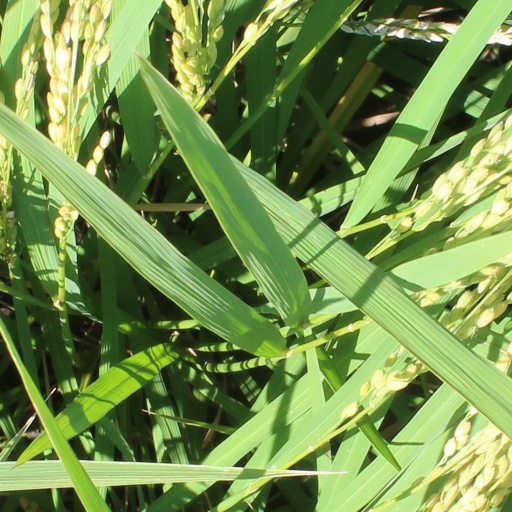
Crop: rice